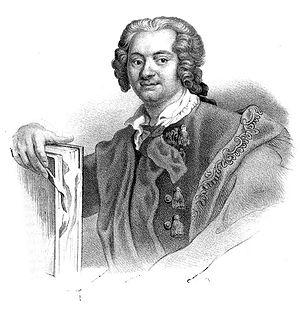
Le baron Carl Hårleman est un architecte suédois du XVIIIᵉ siècle.